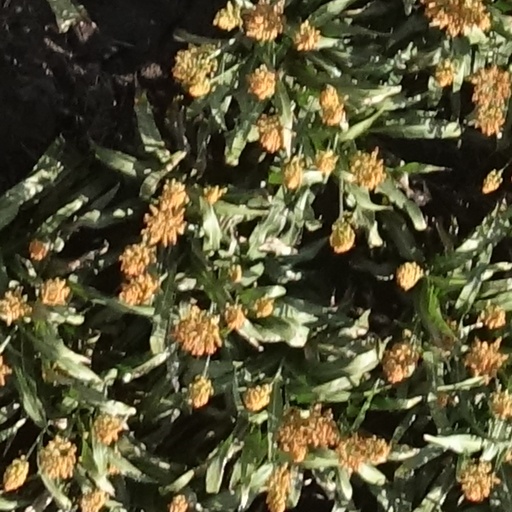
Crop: sorghum